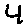
Label: 4